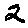
Label: 2